Thanneer Thanneer

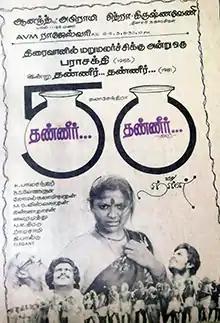
Theatrical poster

Thaneer Thaneer is a 1981 Indian Tamil language political drama film written and directed by K. Balachander, starring Saritha, Shunmugham, A. K. Veerasamy and Radha Ravi. The film, based on the 1980 play of the same name by Komal Swaminathan, was filmed by B. S. Lokanath and featured music by M. S. Viswanathan. It was released during the Diwali day in 1981.